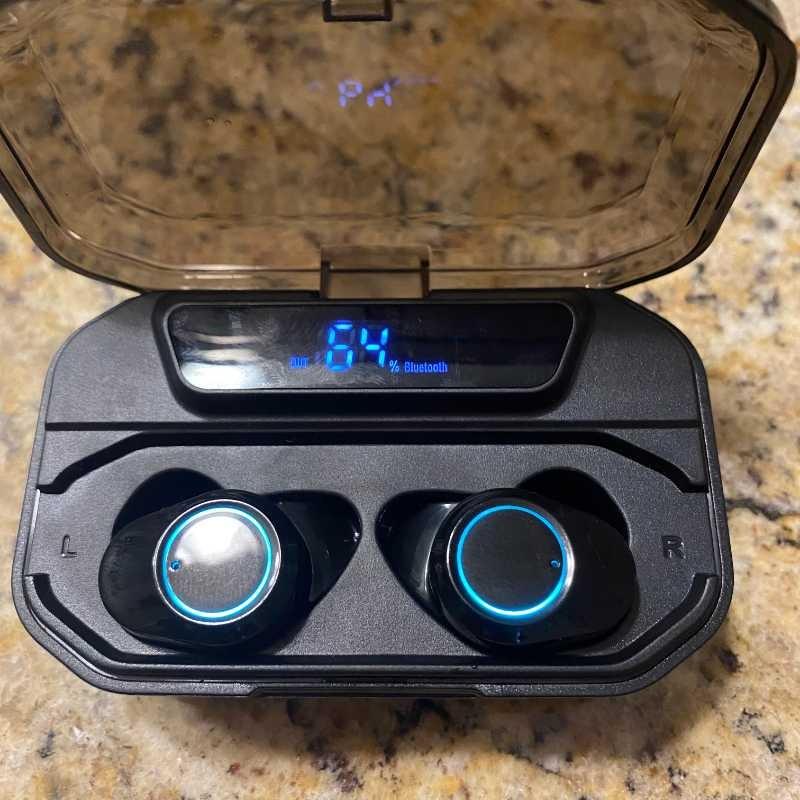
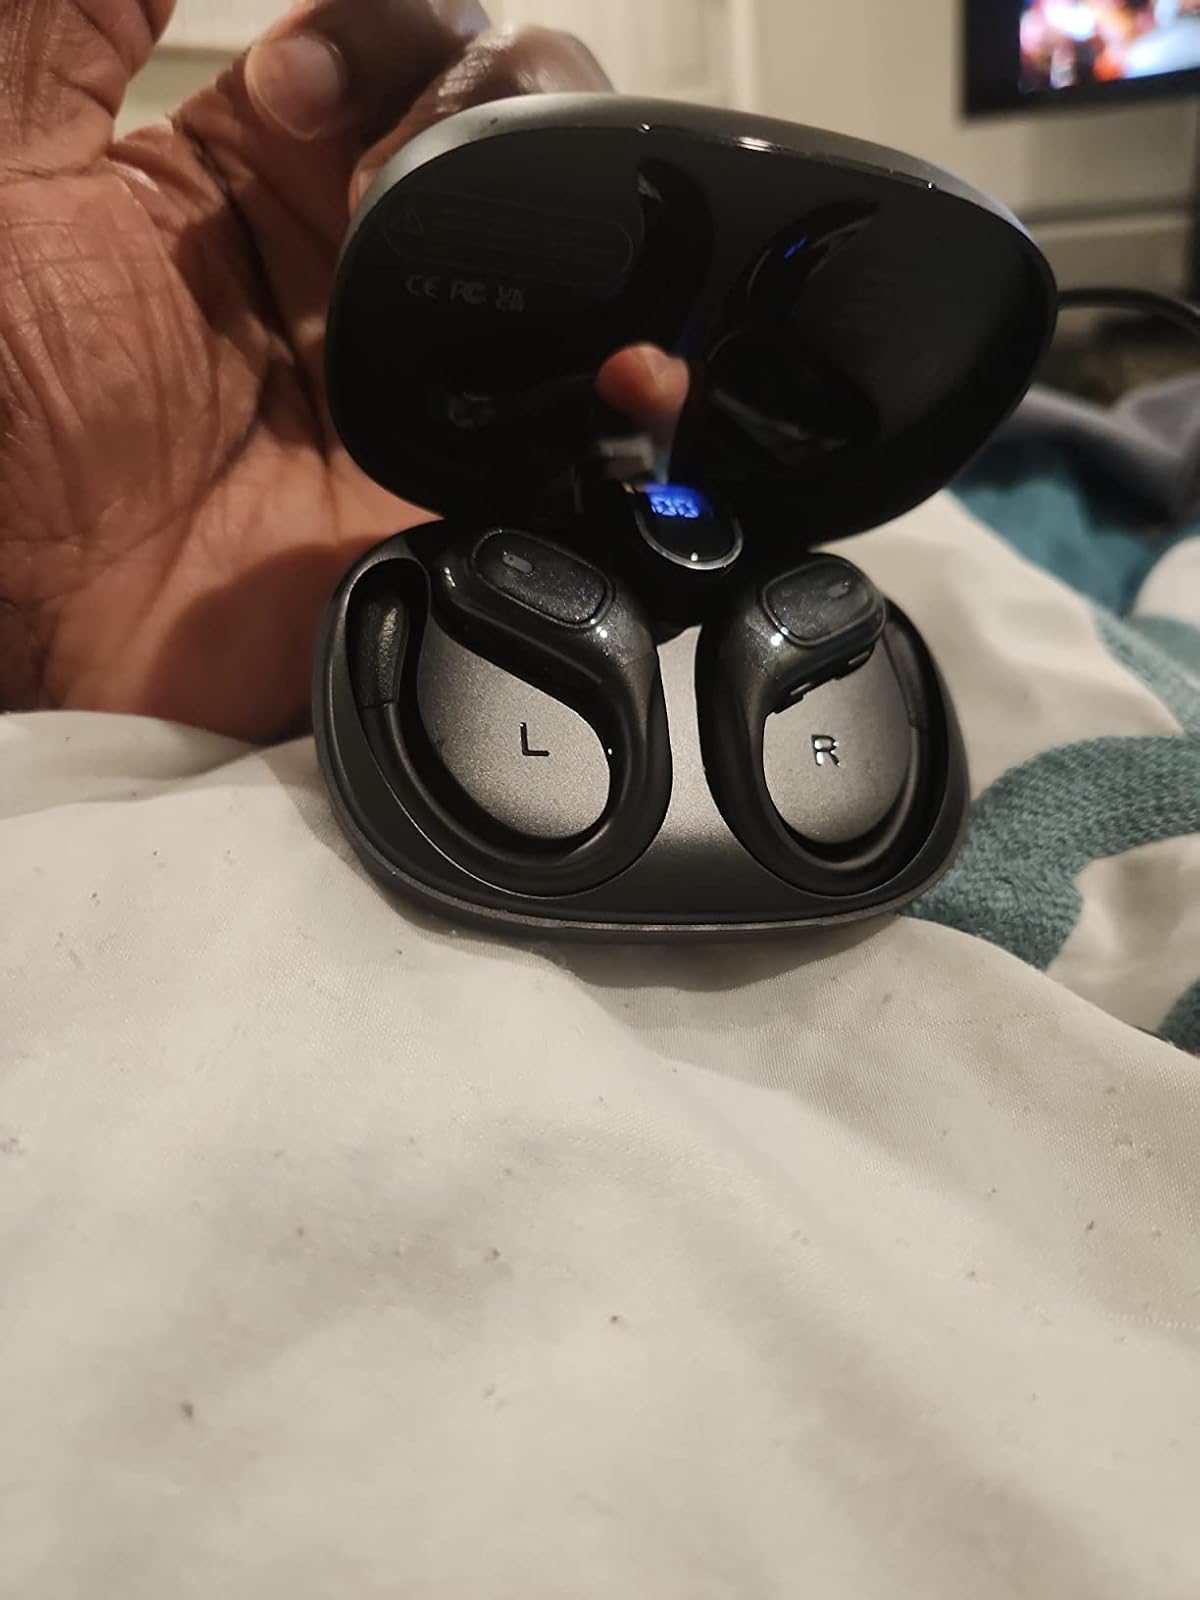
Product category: earbuds
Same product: no